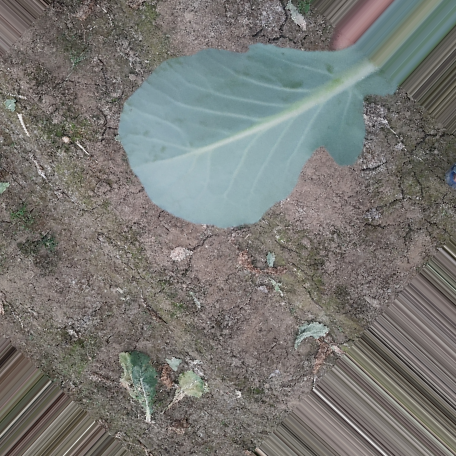
Label: Disease Free